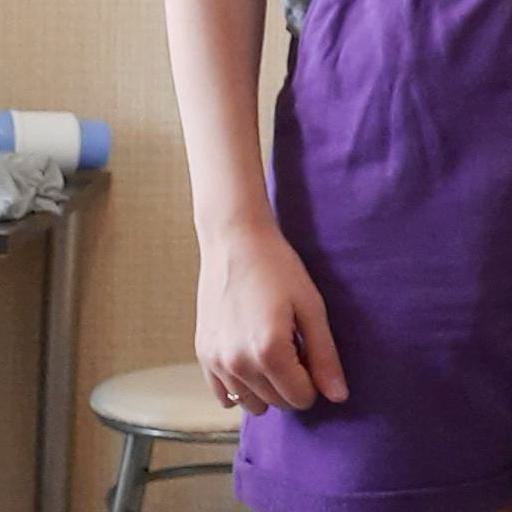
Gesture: no_gesture